Aubrey de Sélincourt

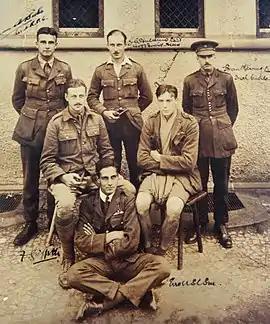
De Sélincourt (seated, right) in Holzminden prisoner-of-war camp,

De Sélincourt was the son of the businessman Martin de Sélincourt, owner of the Swan & Edgar store in London. His uncle, Henry Fiennes Speed, was the author of "Cruises in Small Yachts and Big Canoes" (1883). Aubrey was educated at the Dragon School, Oxford, and at Rugby School, from where in 1913 he won an open classical scholarship to University College, Oxford.